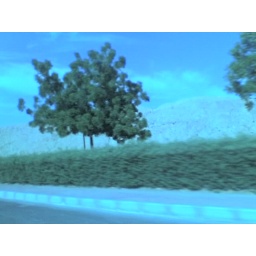
Taken while car is moving on wadiHtat road by by Motorola PEBL U6 (cell phone) camera